William Cresswell (Tichborne case)

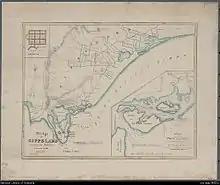
19th century map showing squatting runs in Gippsland where Cresswell is said to have known Arthur Orton.

Cresswell's candidacy was advanced by Sydney lawyer Edward Priestman acting for Rev. Edward Williams, 'a Catholic priest of Sydenmouth, Devonshire (England)'. Priestman found early support in a Victorian Member of Parliament, J.H. Graves, who knew of a detailed story of how Orton and Tichborne (Cresswell) had first met when both working on Gippsland squatting runs. Another source, 'an old resident' Richard Bennison, a Gippsland hotelier, confirmed some of Graves' story in 1895, as he recalled Orton and 'George Smith' newly arrived from Tasmania (and still had hotel records of their visit) and that, around the time Orton assumed the alias Tom Castro, Bennison encountered Smith again, who gave his name as William Cresswell.